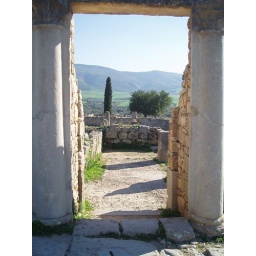
A green valley in Morocco seen through an old door in Volubilis - an ancient city of the Roman Empire